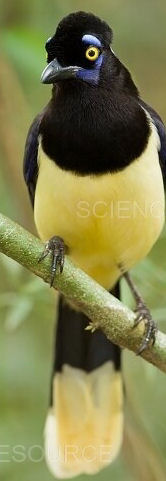
Species: PLUSH CRESTED JAY
Scientific name: CYANOCORAX CHRYSOPS
ImageNet parent category: jay